Answer in natural language. Estimate the real world distances between objects in the image. Which object is closer to artistic colourful white paper drawing scenario, Window or Doorway? Choose between the following options: Doorway or Window
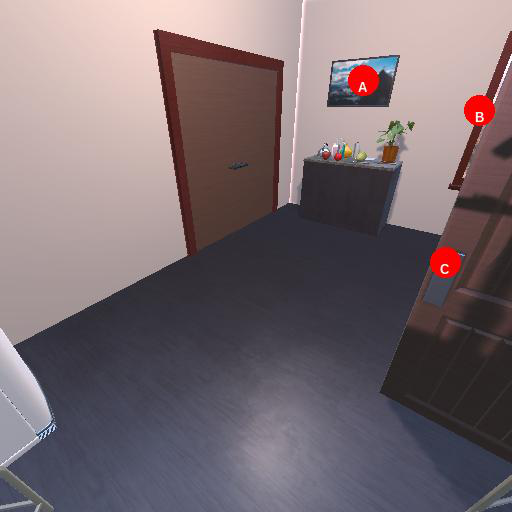
<answer>Window</answer>